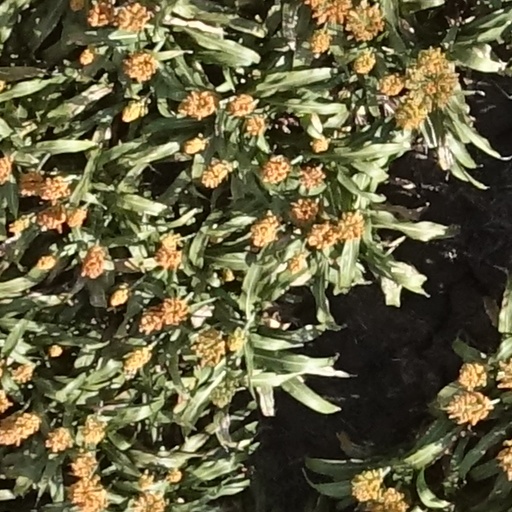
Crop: sorghum